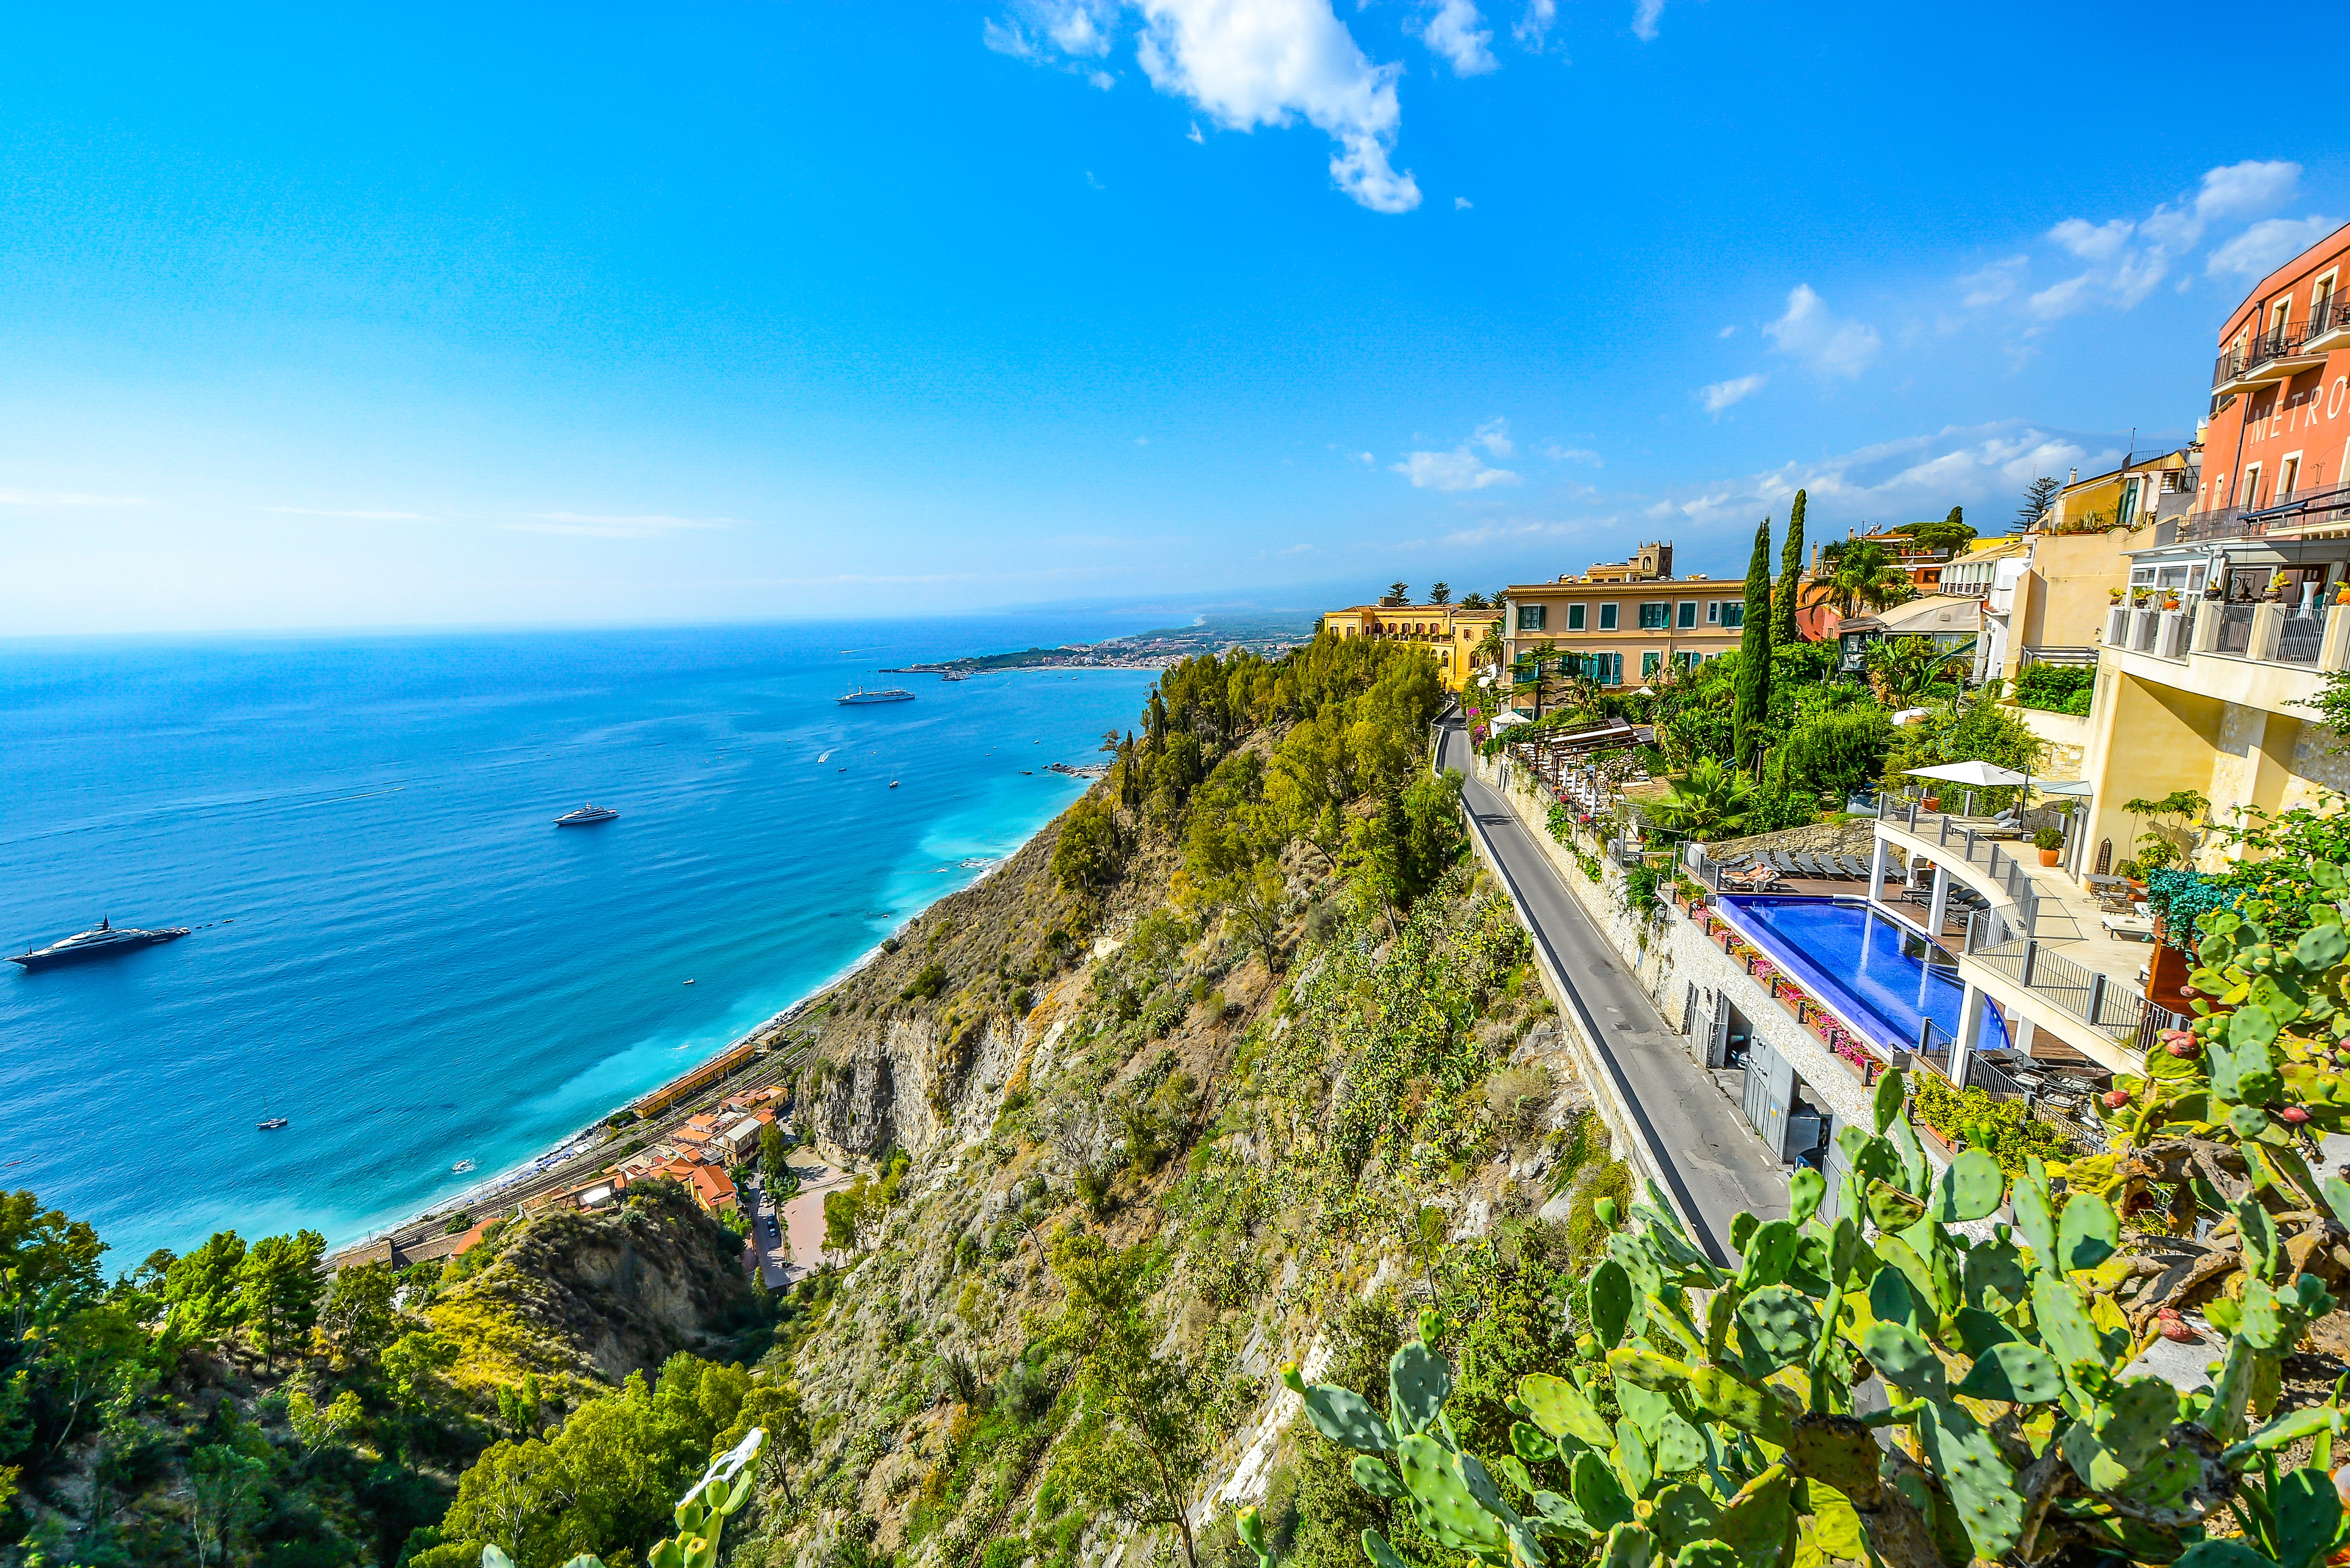
beach, sea, coast, water, ocean, shore, town, view, vacation, pool, seaside, mediterranean, swimming pool, bay, hillside, italy, blue, tourism, body of water, aqua, resort, caribbean, cape, taormina, geographical feature